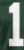
Number: 1